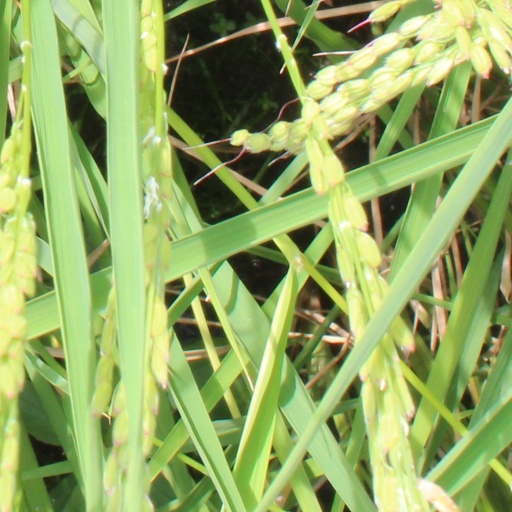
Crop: rice